Aleksandr Belyavsky (actor)

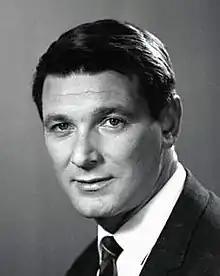

Alexander Borisovich Belyavsky (6 May 1932 – 8 September 2012) was a Soviet/Russian actor who appeared in more than one hundred films. Belyavsky was also the first presenter of the popular TV Show "The 13 Chairs Tavern". In 1988, he was designated a Meritorious Artist of Russia; in 2003, he was named a People's Artist of Russia.